The Desire of Ages

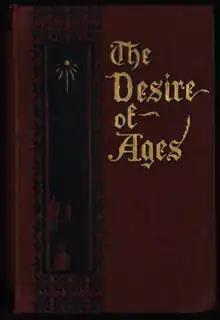
Cover of original, 1898 printing of "The Desire of Ages"

The Desire of Ages ("DA") is a book about the life and teachings of Jesus Christ, written by the Seventh-day Adventist pioneer Ellen G. White. It was first published in 1898.